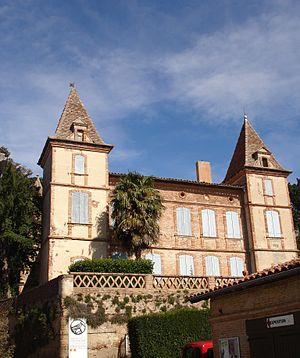
France, Tarn (81), Château de Belbèze, à Giroussens
Le château de Belbèze, est un château situé à Giroussens, dans le Tarn, en région Occitanie.
Cet article recense par ordre alphabétique et de manière se voulant exhaustive, les châteaux, maisons fortes, mottes castrales, manoirs situés dans le département français du Tarn, ainsi que les palais ou autres tours et commanderies. Il est fait état des inscriptions ou classements au titre des monuments historiques.
Giroussens est une commune française dans le département du Tarn, en région Occitanie.